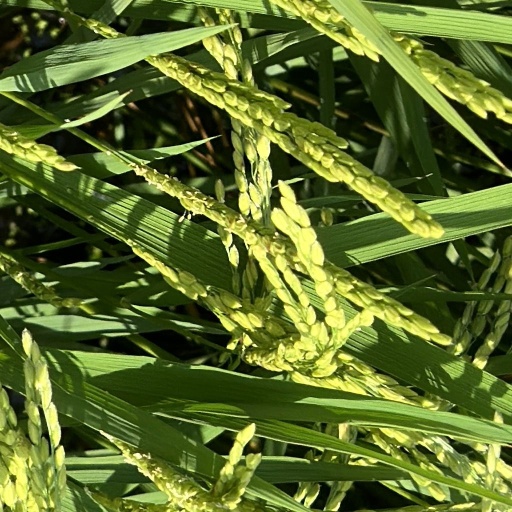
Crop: rice